Answer in natural language. Considering the relative positions, where is blue colour bed (highlighted by a blue box) with respect to brown colour dresser (highlighted by a red box)? Choose between the following options: above or below
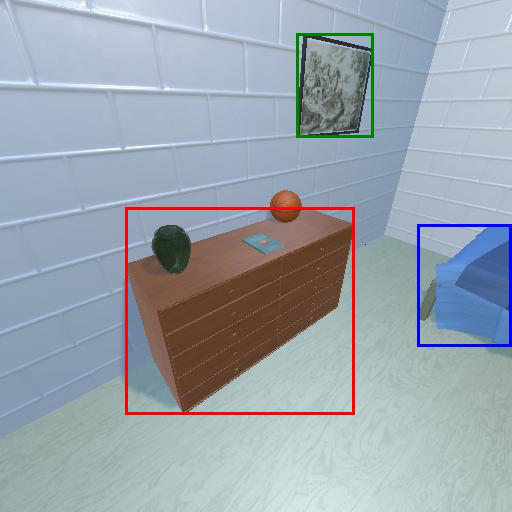
<answer>below</answer>